Educational Alliance

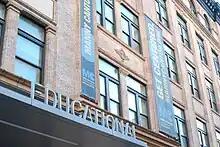
The Manny Cantor Center building at 197 East Broadway.

The 14th Street Y uses contemporary Jewish sensibilities as a source of inspiration, connection, and learning for the individuals and families it serves, which live primarily throughout New York City's East Village. It has a health and wellness center, childhood, parenting and adult education and enrichment programs, and an arts and culture department.